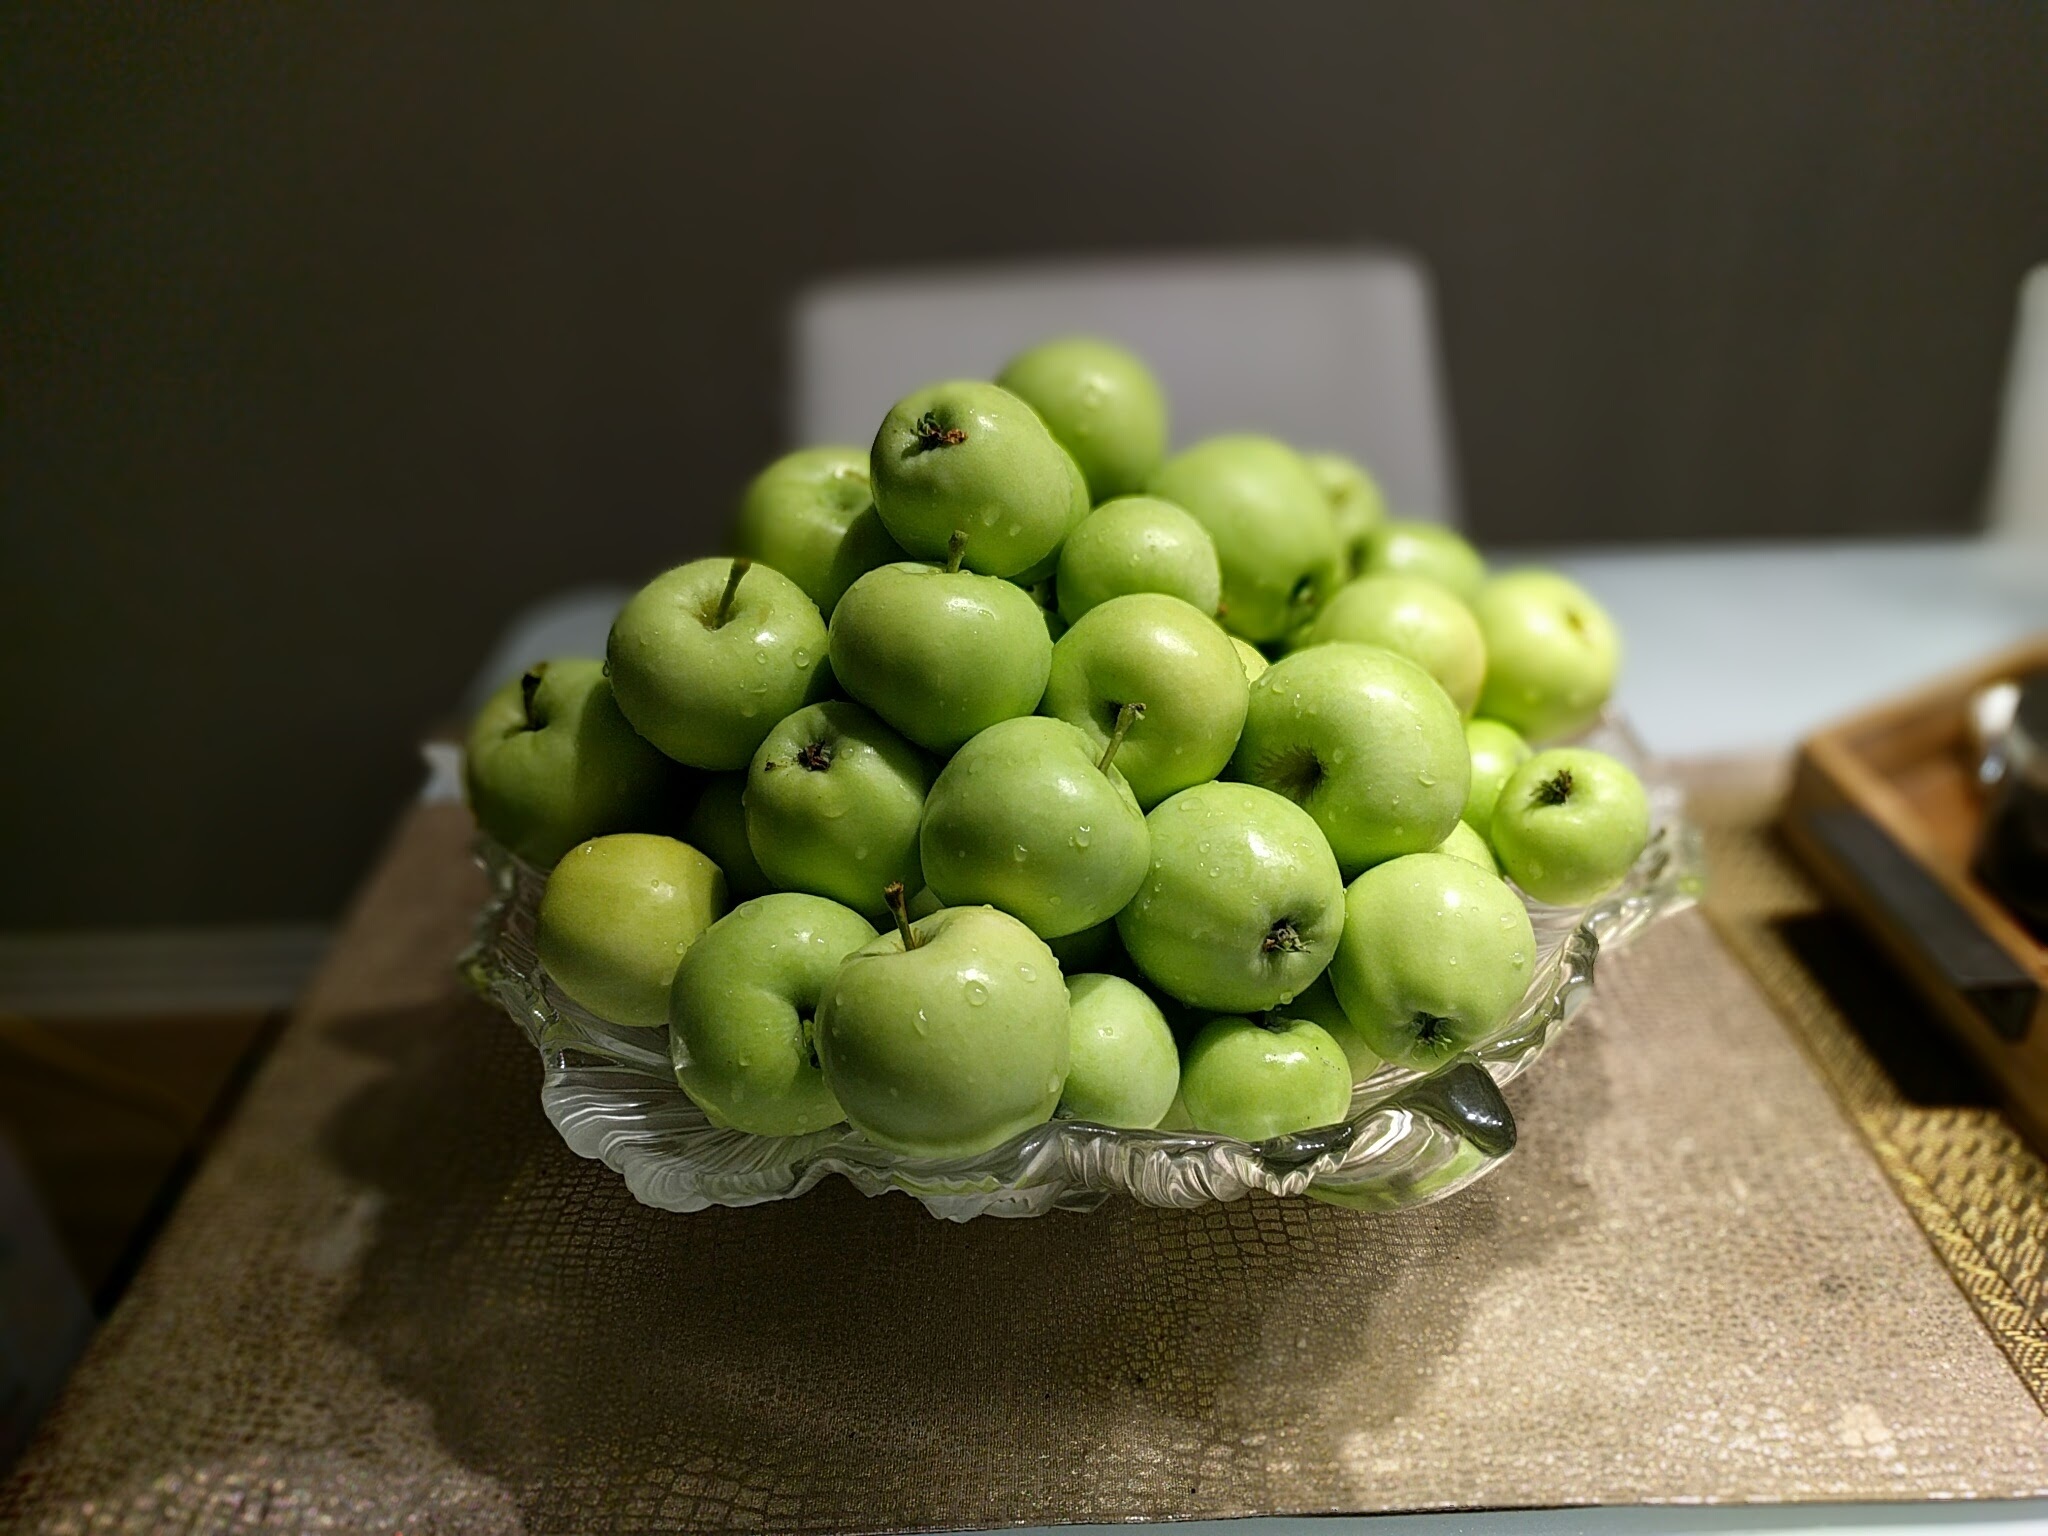
plant, fruit, flower, food, green, produce, vegetable, fresh, juicy, healthy, eat, delicious, eating, nutrition, fruits, apples, organic, flowering plant, land plant